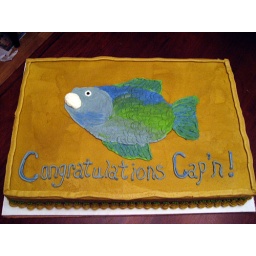
12x18 wedding white cake, buttercreamCustomer requested a fish with a golf ball in it's mouth...my best effort....